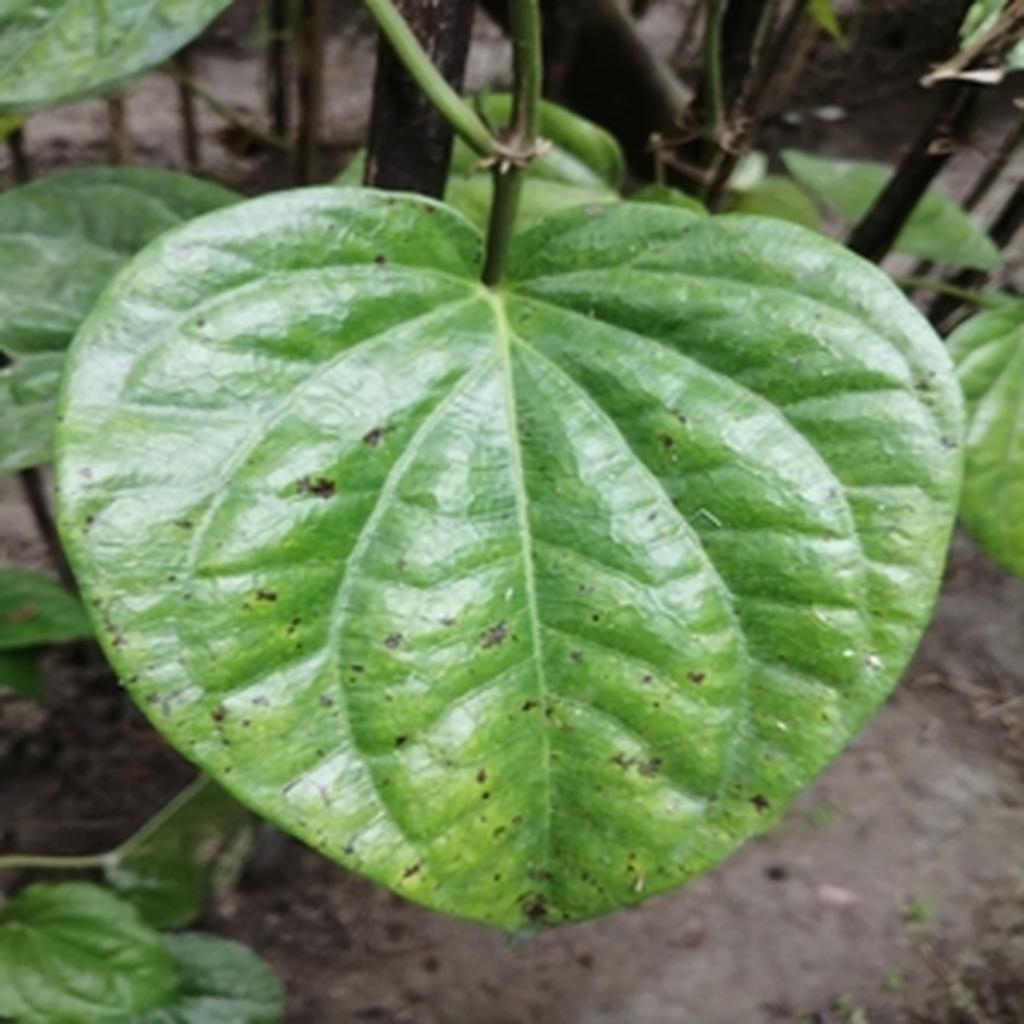
Label: Leaf_Spot